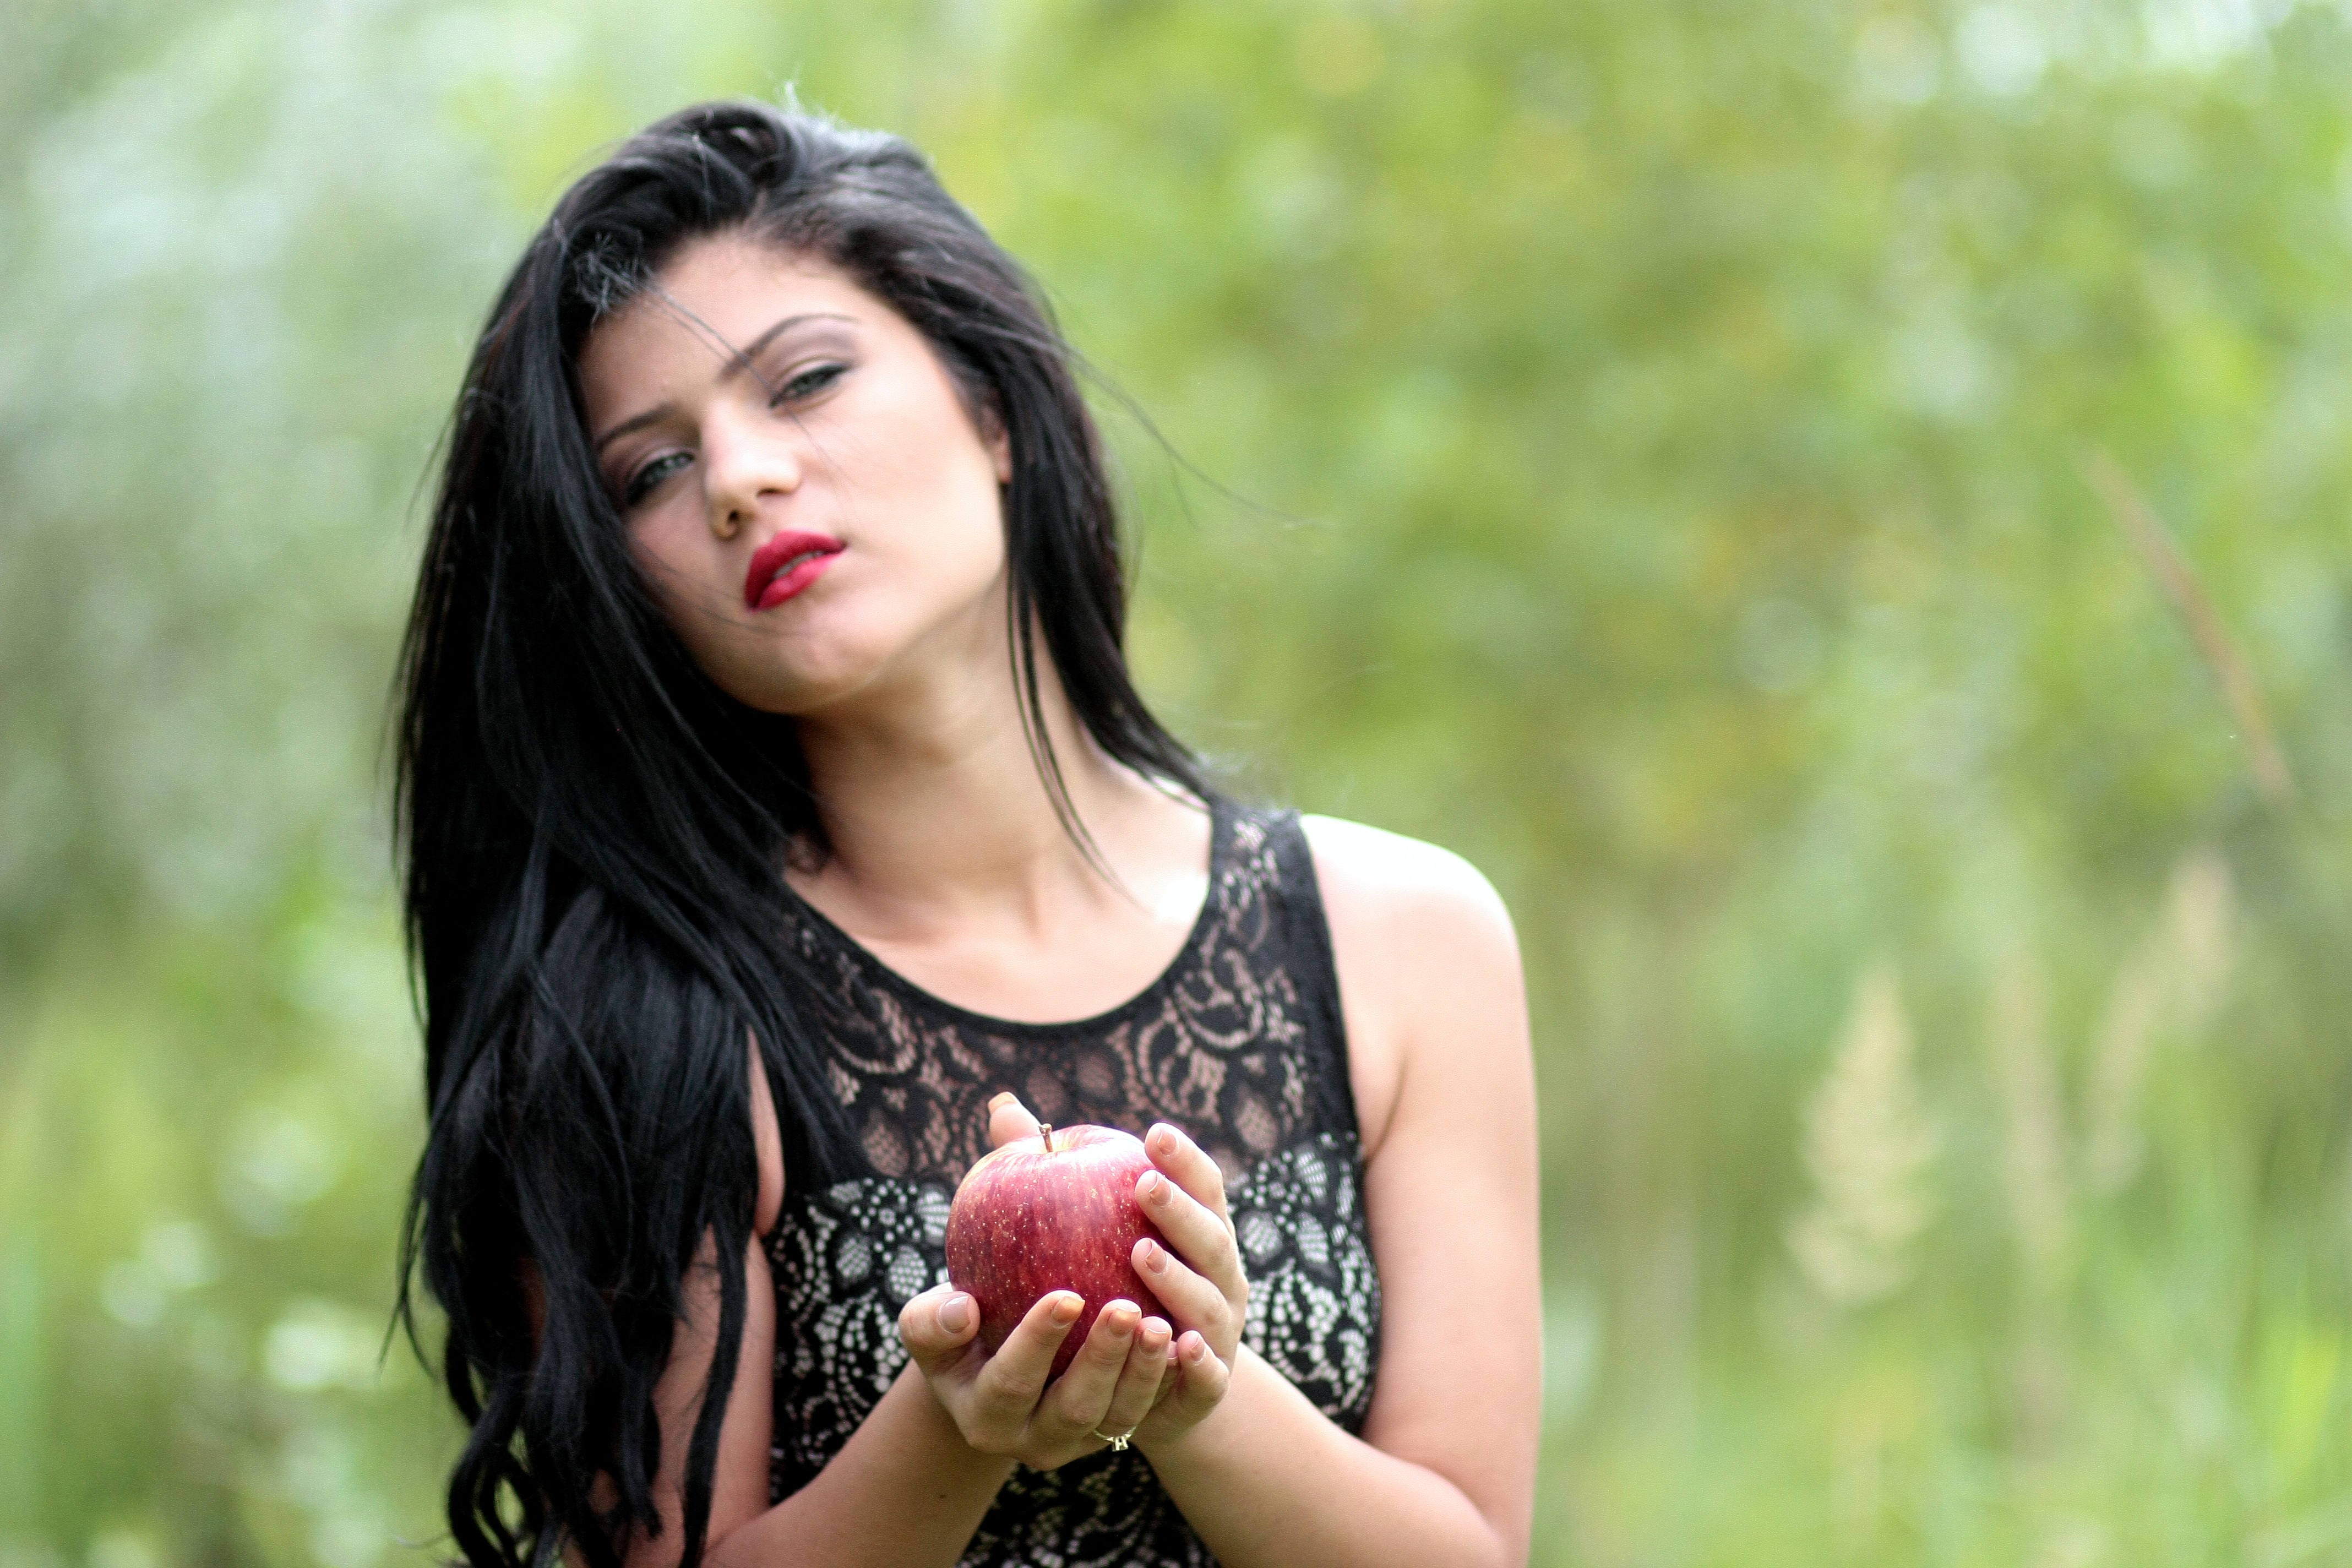
grass, person, girl, woman, photography, sunlight, flower, brunette, portrait, model, lady, temptation, facial expression, smile, long hair, dress, eye, photograph, skin, beauty, march, emotion, blue eyes, abdomen, photo shoot, seduction, brown hair, portrait photography